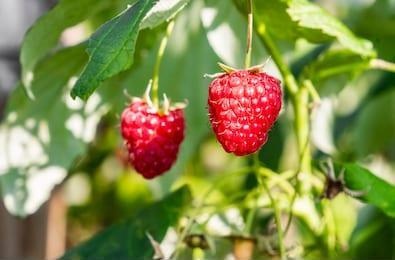
Label: raspberry